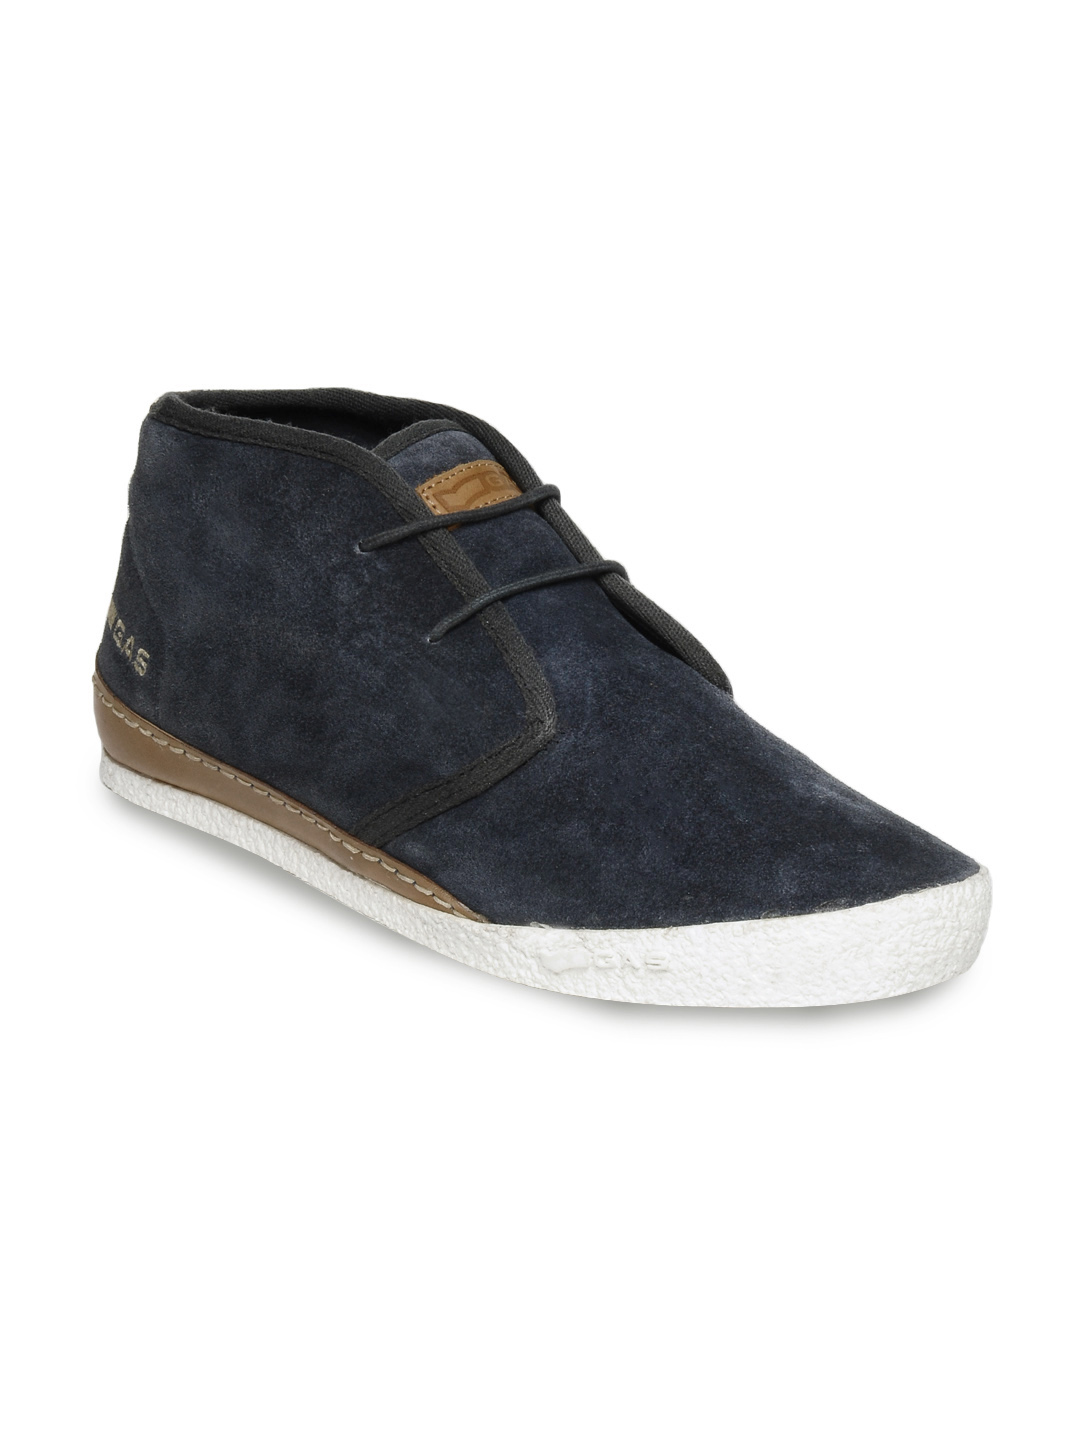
GAS Men Navy Blue Brixton Casual Shoes
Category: Footwear / Shoes / Casual Shoes
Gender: Men
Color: Navy Blue
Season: Spring 2013
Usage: Casual